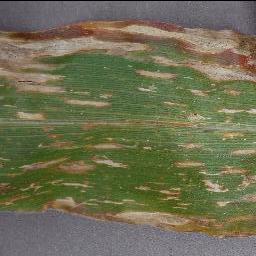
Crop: corn
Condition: (maize)_cercospora_spot_gray_spot